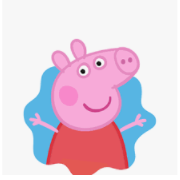
Portrait style: Cartoon Portrait